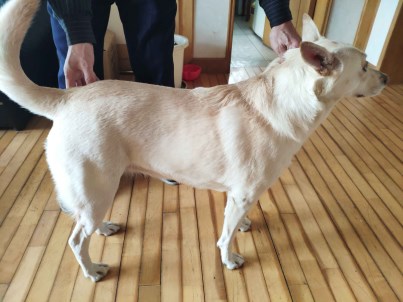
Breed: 3336-n000121-chinese_rural_dog